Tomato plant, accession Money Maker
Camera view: tilt-top (135 deg); turntable rotation: 30 degrees
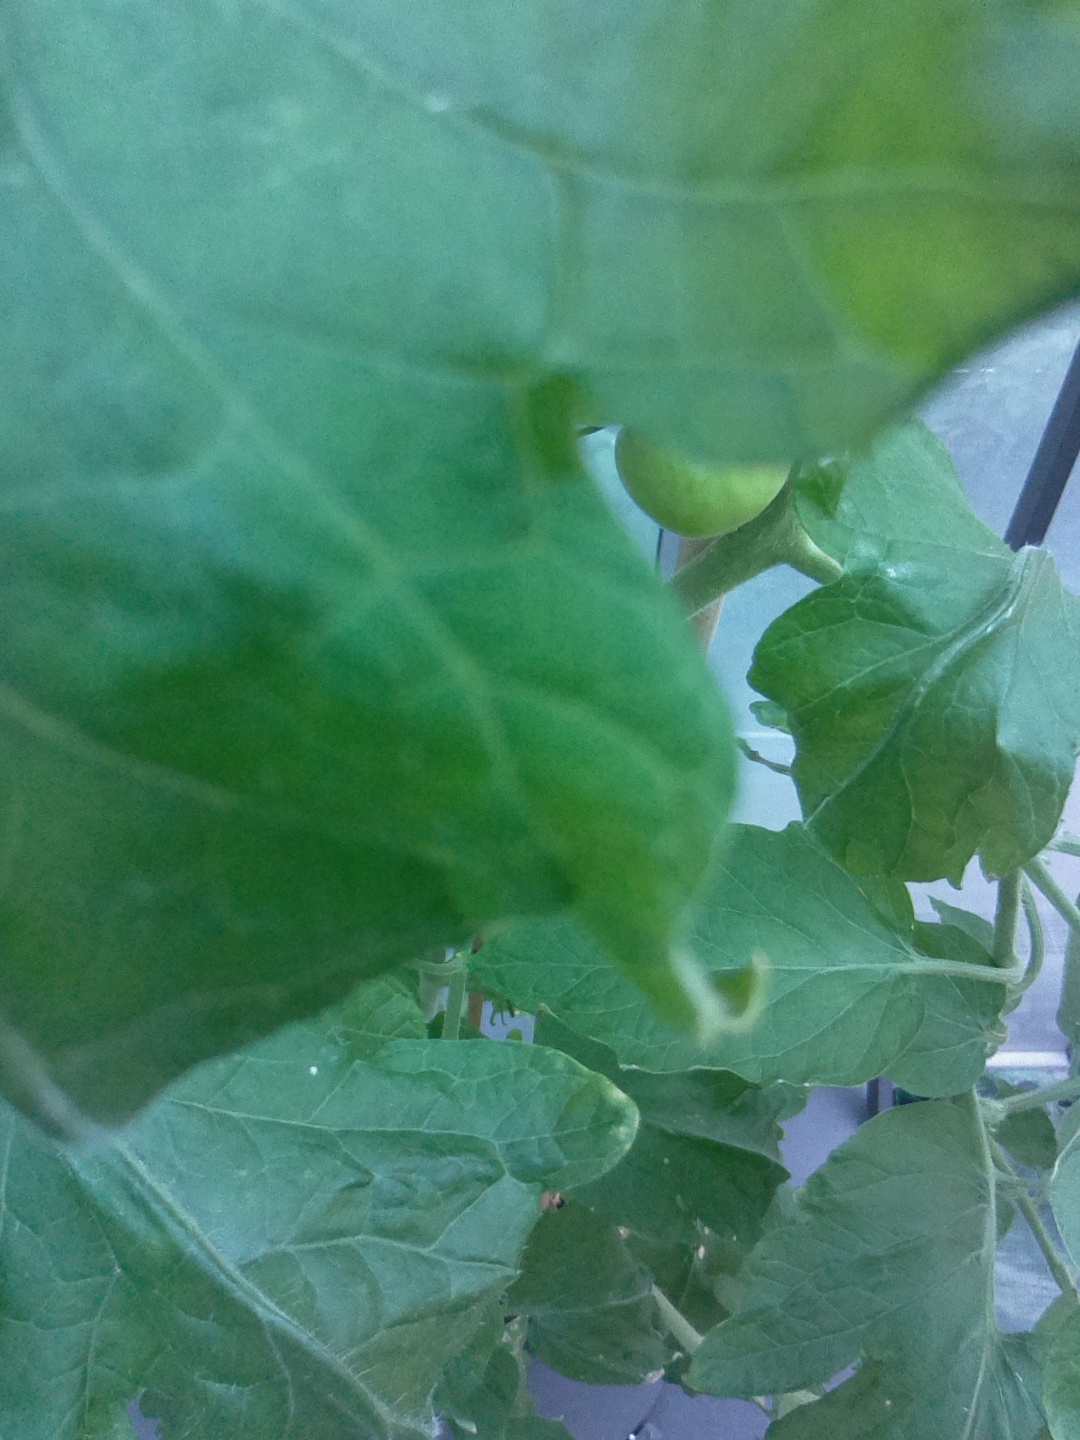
BBCH growth stage 73: 30%-40% of final fruit size